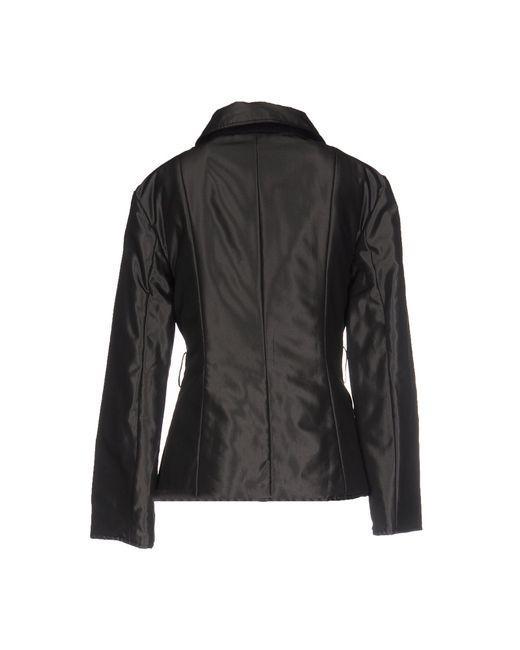
Schwarzes Langarmshirt aus Seide mit Kragen für Damen